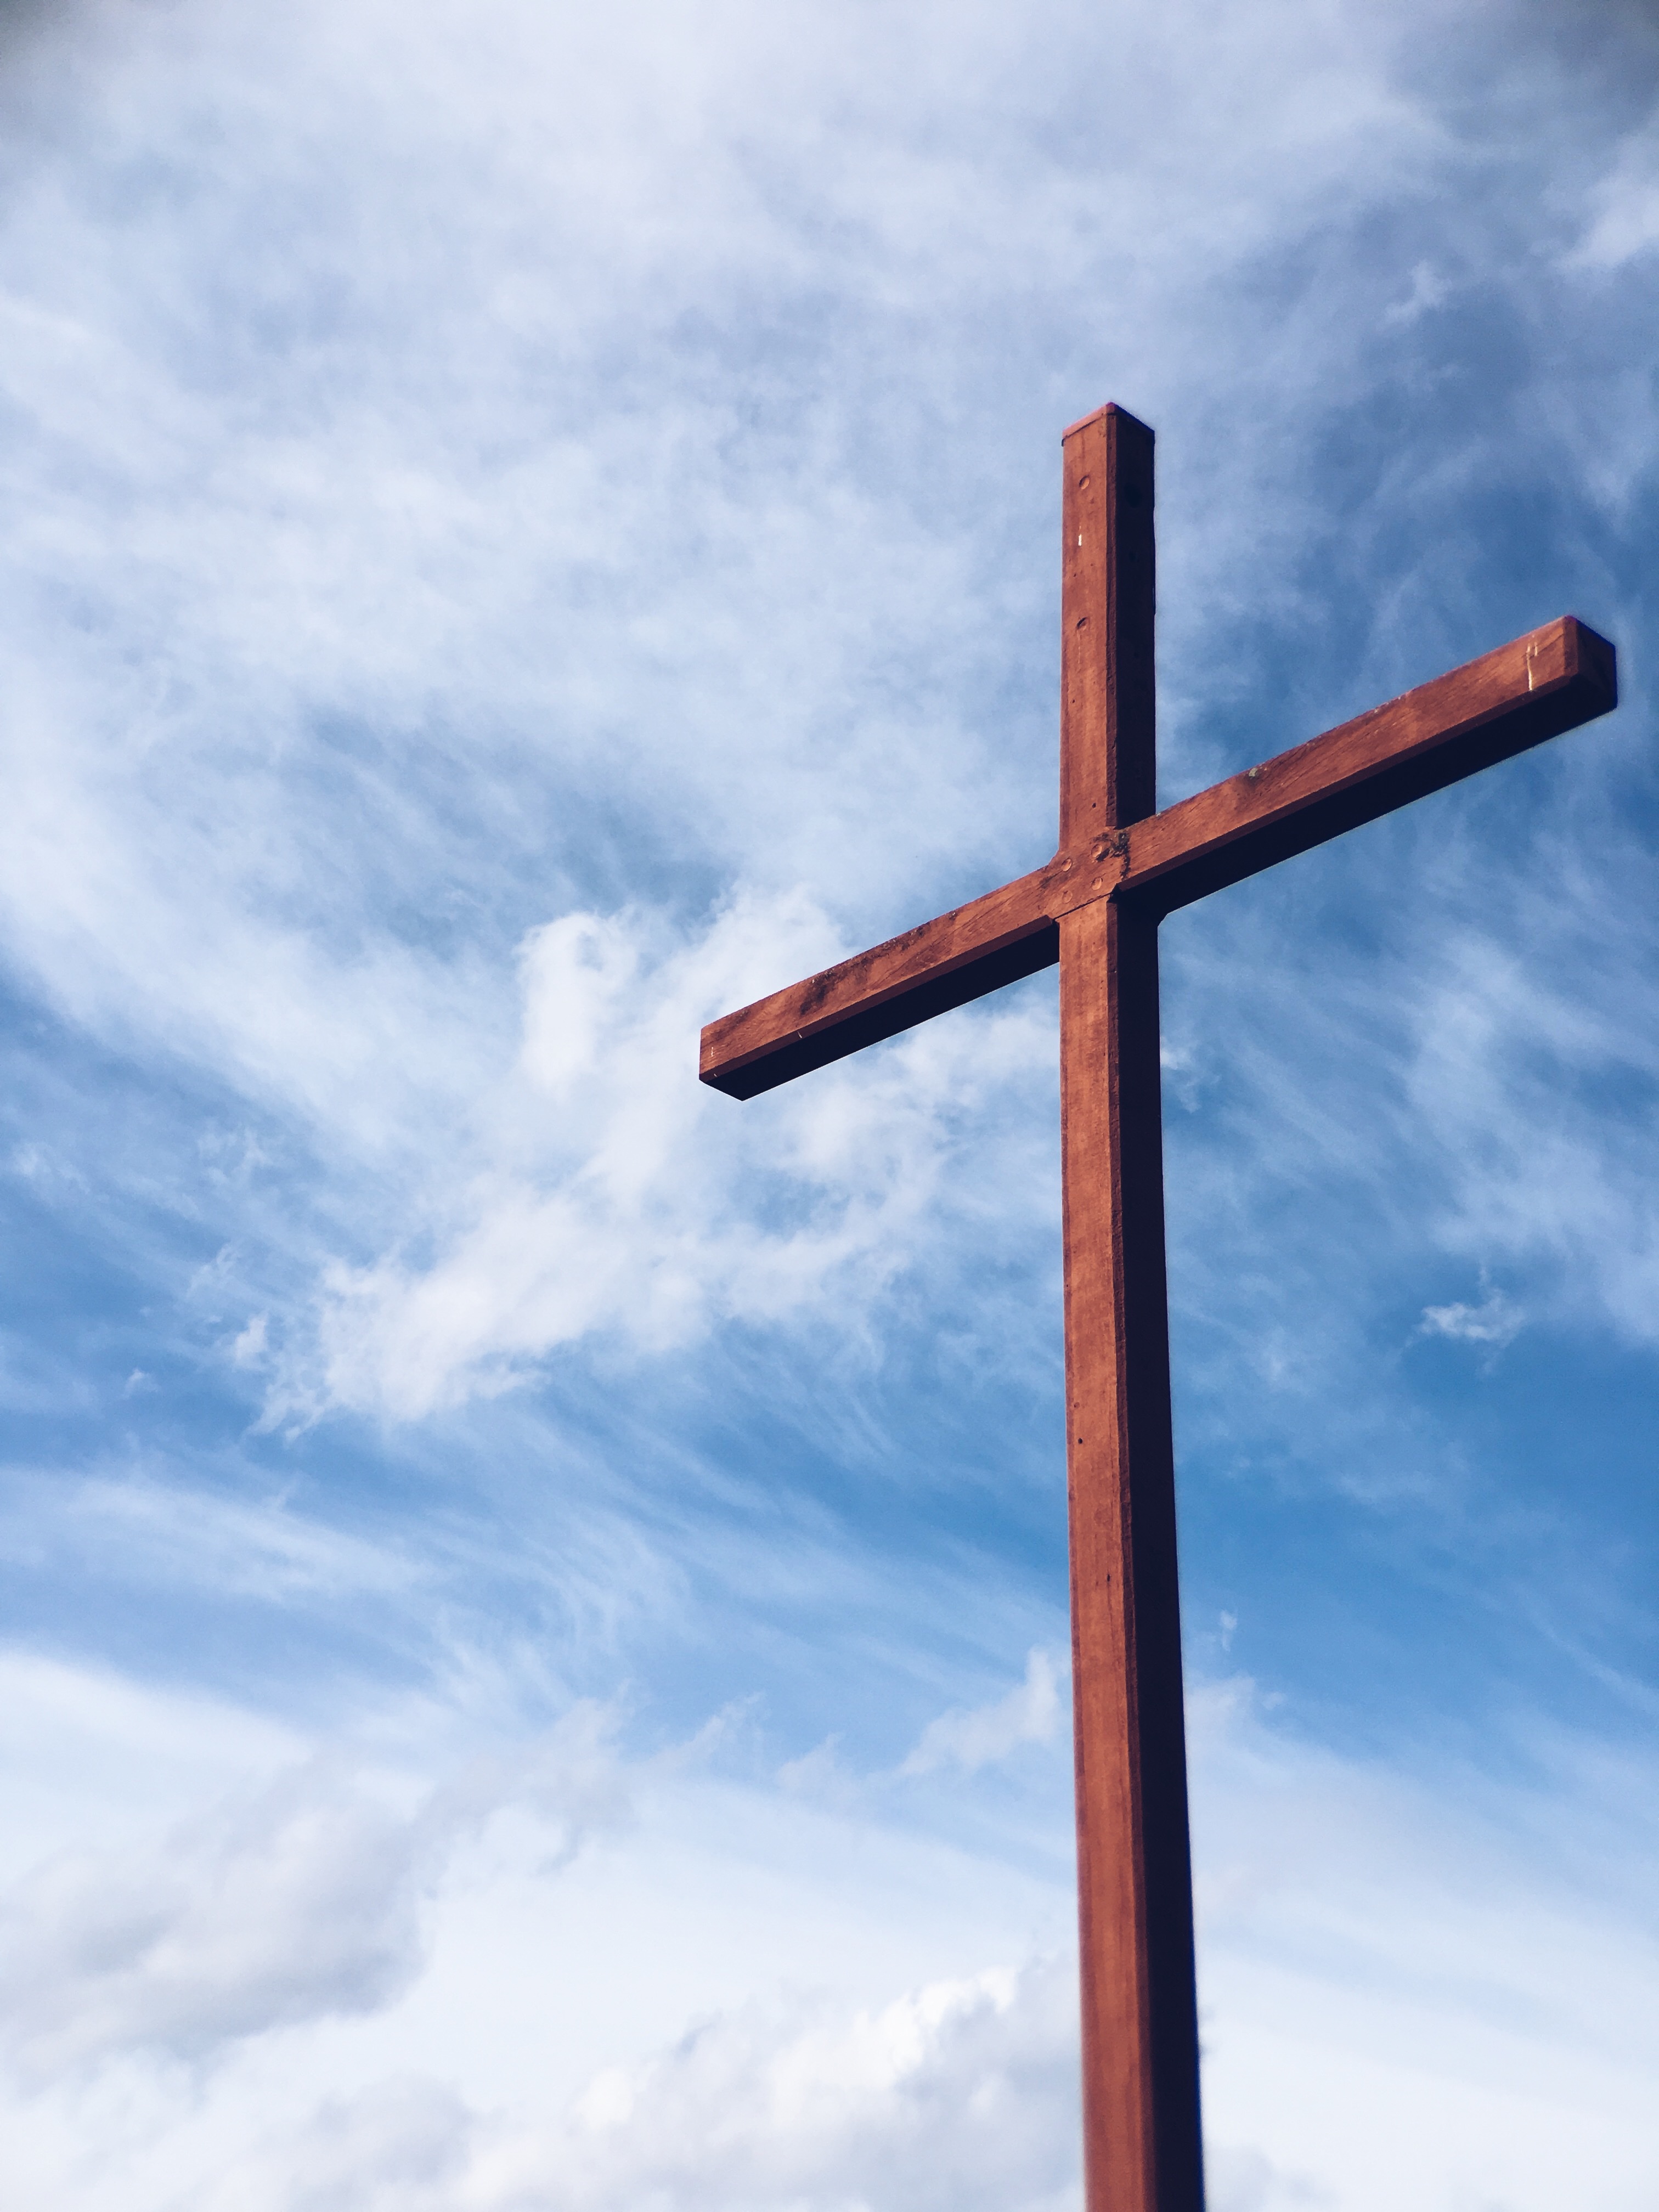
cloud, sky, wind, line, symbol, mast, machine, blue, wind turbine, cross, wooden cross, meteorological phenomenon, atmosphere of earth